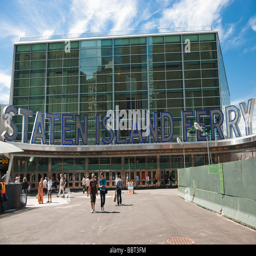
a city in the south